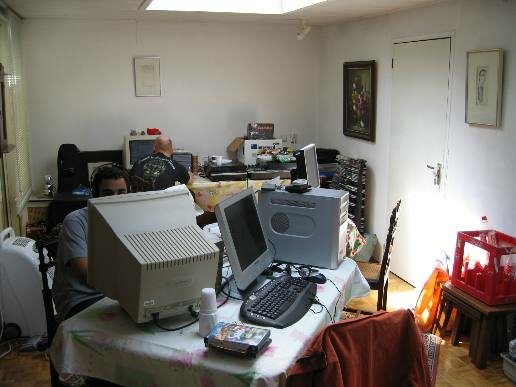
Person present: Yes